Cobourg Car Works

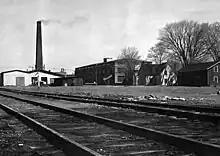
By 1948 all that remained operational was the foundry, seen in the upper left. The tracks of the Cobourg and Peterborough Railway run through the image.

In a display of photographs and materials presented by the Art Gallery of Northumberland, in the 1989 exhibition "Some Prominent Citizens" the exhibit claimed, that Crossen Car Manufacturing Company ceased operations in 1913 and the company's directors liquidated factory's assets soon afterwards. The Gallery referenced, their source of information and materials, as obtained from a great grand daughter of James Crossen, company records and a scrapbook in her possession.